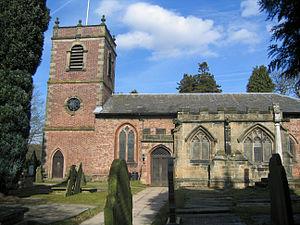
Peover Superior est une localité anglaise située dans le comté de Cheshire.